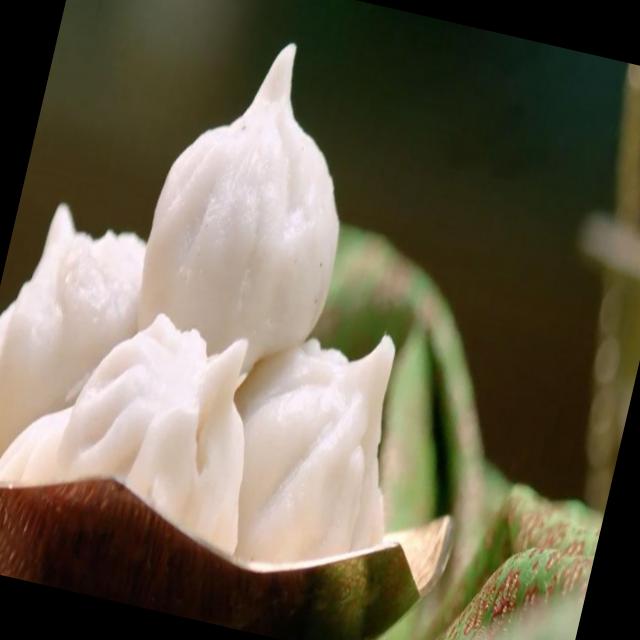
Dish: modak